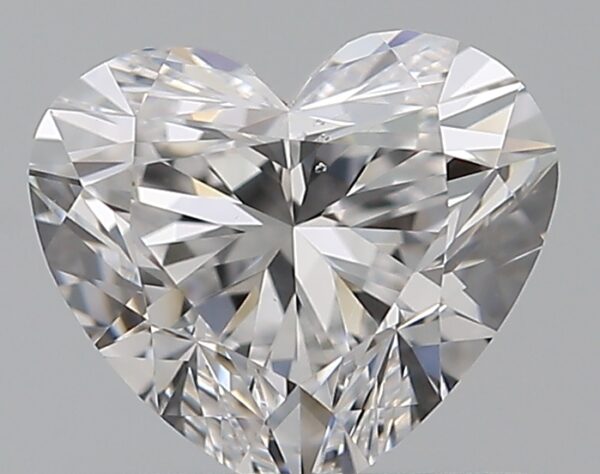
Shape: heart
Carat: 0.7
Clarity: SI1
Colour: D
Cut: EX
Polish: EX
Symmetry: VG
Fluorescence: N
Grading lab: GIA
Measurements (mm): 5.34 x 6.07 x 3.63